¡Basta Ya! (song)

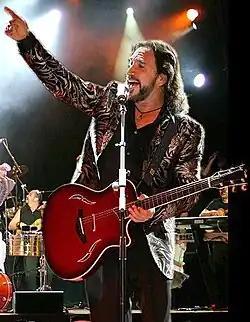
Marco Antonio Solís ("pictured") composed and produced "¡Basta Ya" for Olga Tañón's studio album "Nuevos Senderos"; Solís would later provide his vocals for Jenni Rivera's cover in 2011.

Since 1992, Tañón launched her solo career as a merengue singer. She released three studio albums: "Sola (1992)", "Mujer de Fuego" (1993), "Siente el Amor" (1994), the latter of which became the most successful, reaching the top five on the "Billboard" Top Latin Albums chart in the United States. In November 1995, Tañón announced that she had finished recording an album of ballads with Mexican singer-songwriter Marco Antonio Solís, the former lead vocalist of Los Bukis, producing it and composing all but one of the tracks. The album's title, "Nuevos Senderos", was announced a month later. According to Tañón, she wanted to record an album of ballads because of her originally performing under that genre prior to singing merengue as well as a desire to collaborate with Solís. "Nuevos Senderos" was recorded in Solís's recording studio, Marco Musical Estudio, in Mexico City, Mexico, and released in April 1996. One of the songs Solís wrote and composed for the album was "¡Basta Ya!", a ballad that tells of a "soaring story of unrequited love".